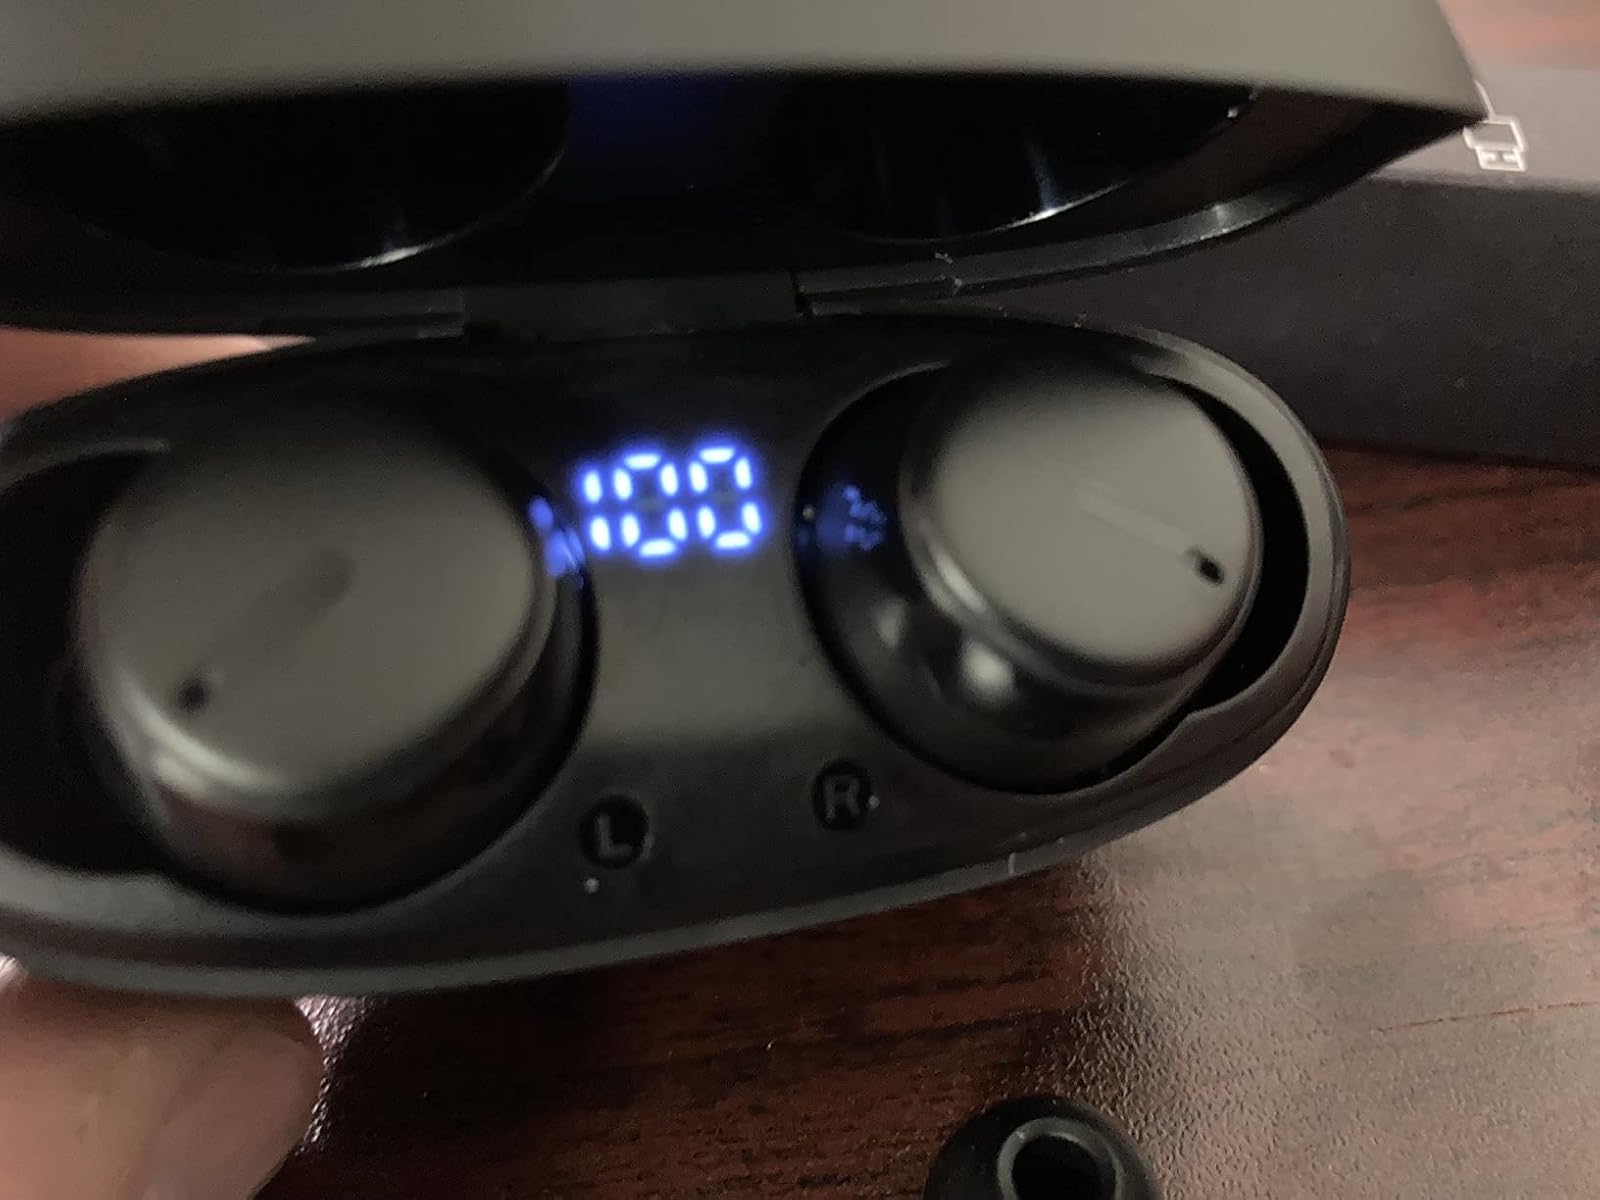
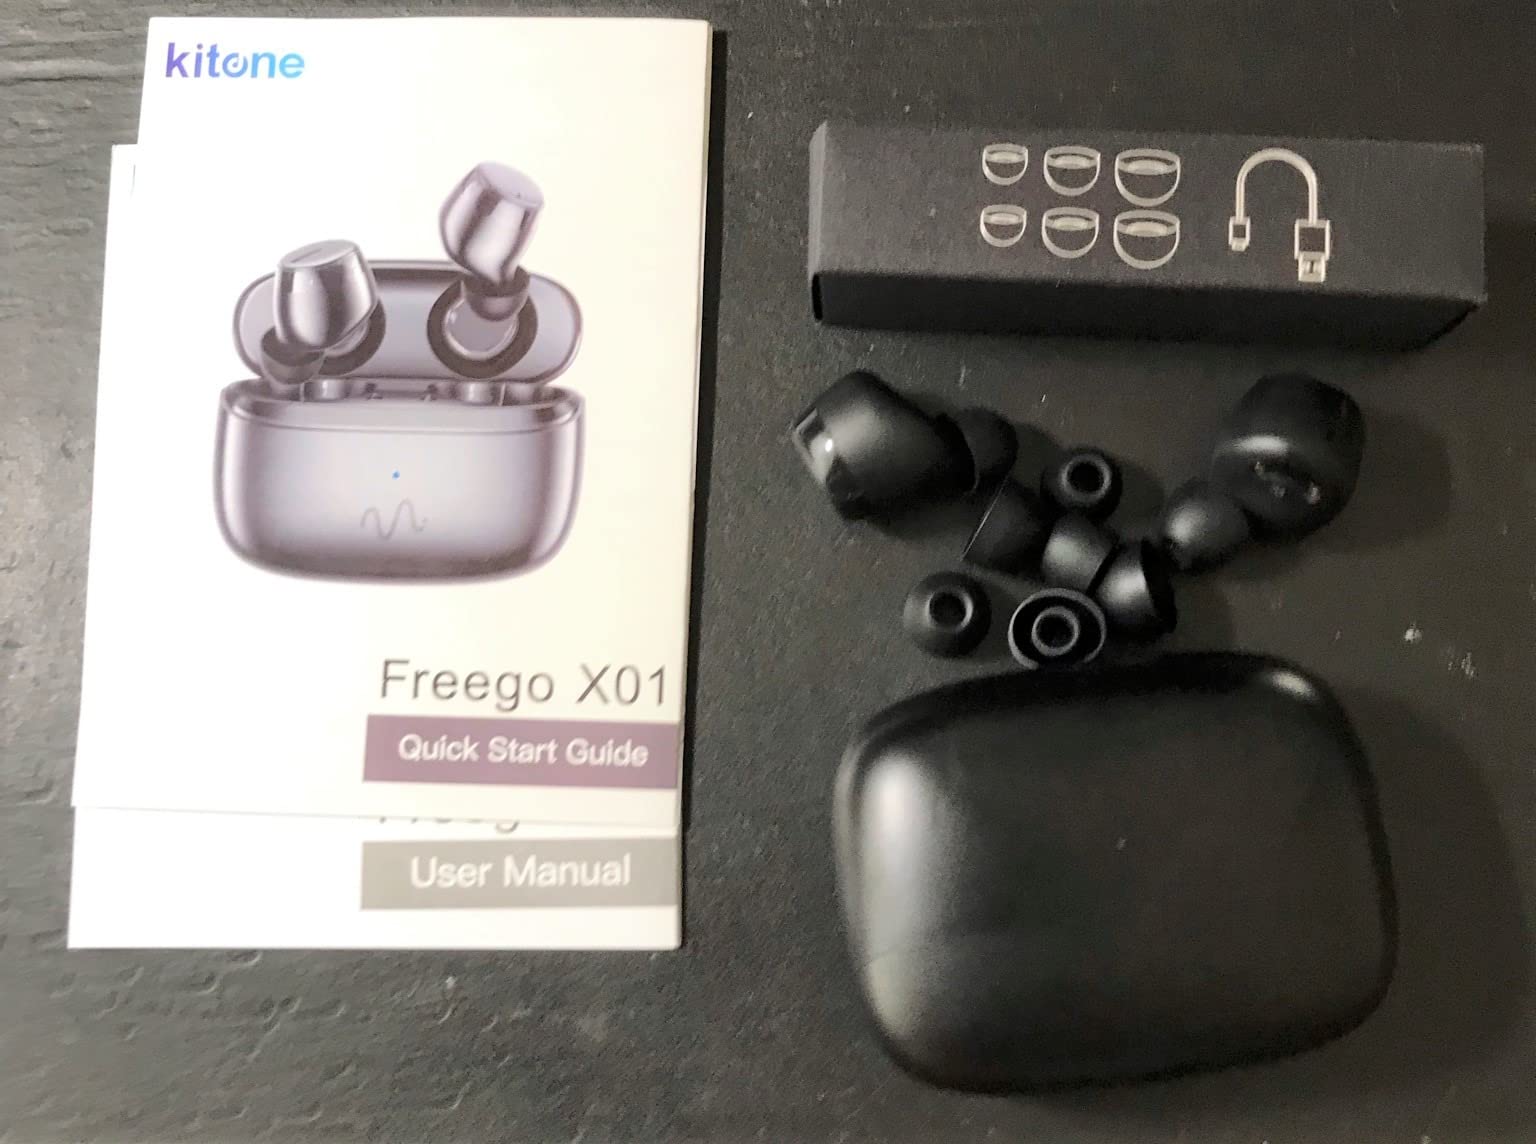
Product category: earbuds
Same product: yes